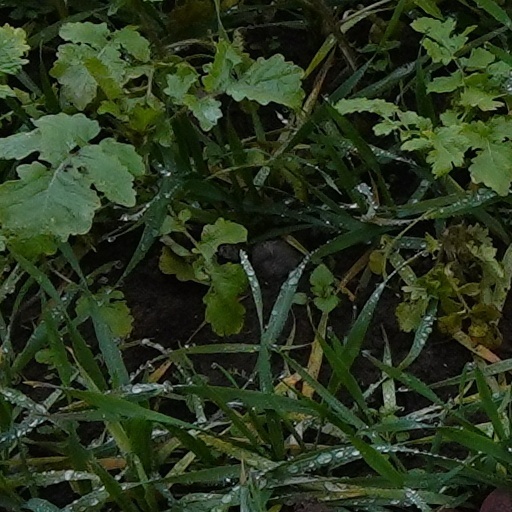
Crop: wheat